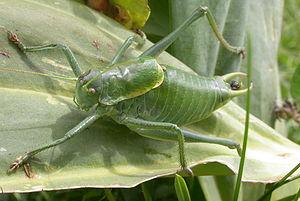
Polysarcus est un genre d'insectes orthoptères de la famille des Tettigoniidae.